Gonggong (dwarf planet)

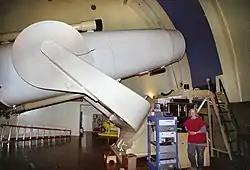
Gonggong was discovered using the Samuel Oschin telescope at Palomar Observatory

Gonggong was discovered by American astronomers Megan Schwamb, Michael Brown and David Rabinowitz on 17 July 2007. The discovery was part of the Palomar Distant Solar System Survey, a survey conducted to find distant objects in the region of , beyond from the Sun, using the Samuel Oschin telescope at Palomar Observatory near San Diego, California. The survey was designed to detect the movements of objects out to at least 1,000 AU from the Sun. Schwamb identified Gonggong by comparing images using the blinking technique. In the discovery images, Gonggong appeared to move slowly, suggesting that it is a distant object. The discovery was part of Schwamb's doctoral thesis. At that time, Schwamb was a graduate student of Michael Brown at the California Institute of Technology.